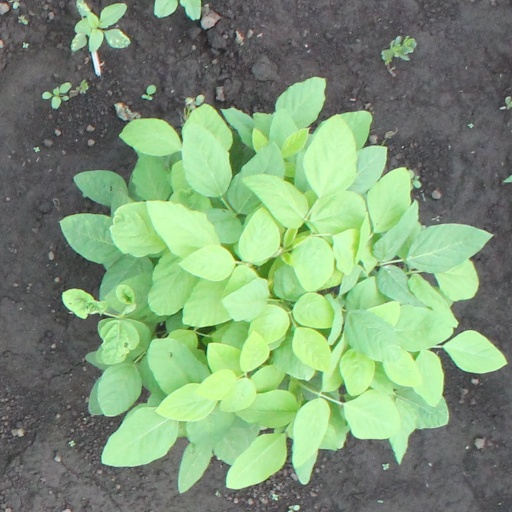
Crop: soybean